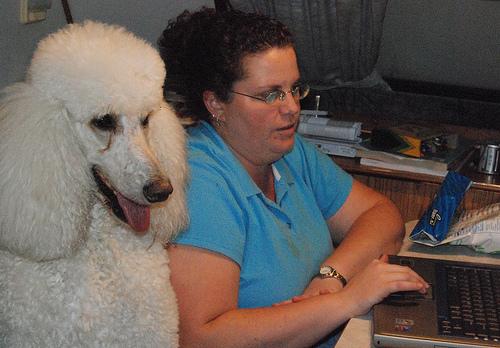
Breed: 316-n000118-standard_poodle